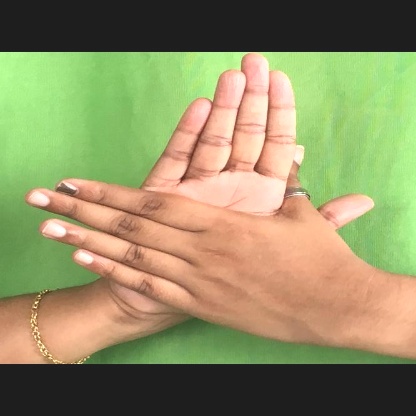
Mudra: Chakra